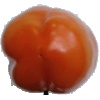
Label: orange_pepper